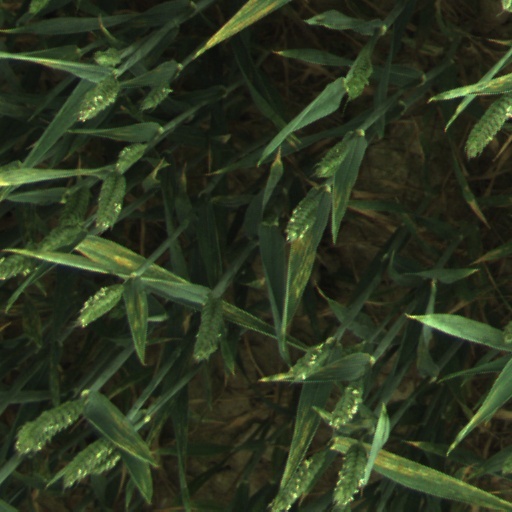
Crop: wheat